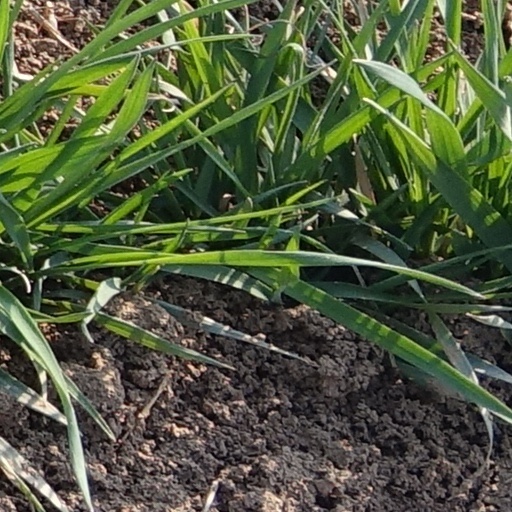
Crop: wheat